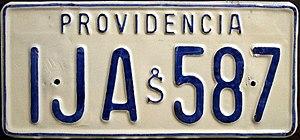
Le S̊, appelé s rond en chef, est une lettre de l’alphabet latin utilisée par la Casa de Moneda du Chili pour identifier toutes les pièces frappées par cette monnaie. La Casa de Moneda est également l'entité chargée de l'immatriculation des véhicules circulant au Chili, on le trouve également sur les plaques d'immatriculation des véhicules chiliens durant les années 1960 à 1980. Il s’agit d’un s diacrité d’un rond en chef.